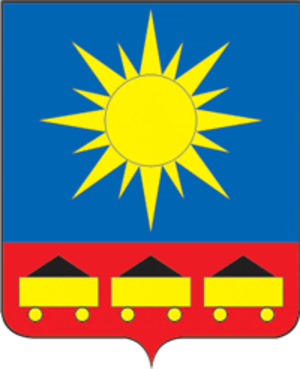
Artiom est une ville du kraï du Primorie, dans l'Extrême-Orient russe. Sa population s'élevait à 102 451 habitants en 2013.